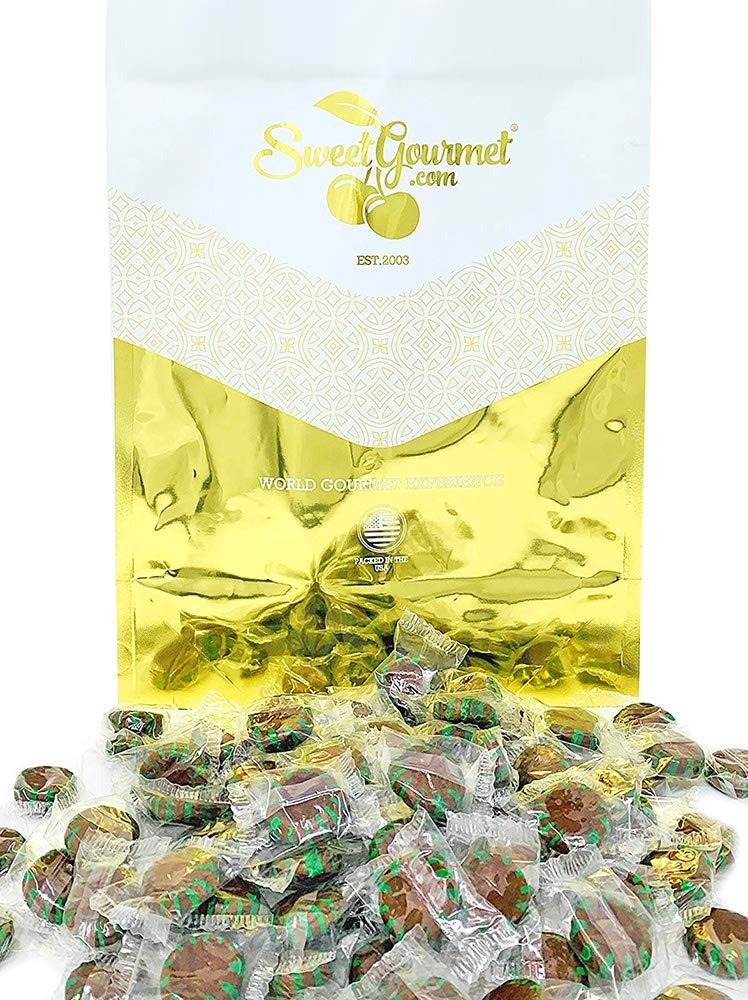
Item Name: Sunrise Chocolate Mint Starlights | clear wrap bulk hard candy | 4 pounds
Bullet Point 1: These classic mints have been a refreshing chocolate candy favorite for years. Use these starlight mints to freshen your palette after dinner or unwrap one for a bold chocolate pick me up at any time of the day.
Bullet Point 2: Net Wt.: 4 Lb (64oz). Packed in resealable Zip-Lock Stand Up Pouches. Approx 70 pieces per pound
Bullet Point 3: Smooth Chocolate Flavor with a hint of spearmint
Bullet Point 4: Country of Origin: Mexico
Product Description: These classic mints have been a refreshing chocolate candy favorite for years. Use these starlight mints to freshen your palette after dinner or unwrap one for a bold chocolate pick me up at any time of the day.
Value: 1.0
Unit: Count

Price: 20.76